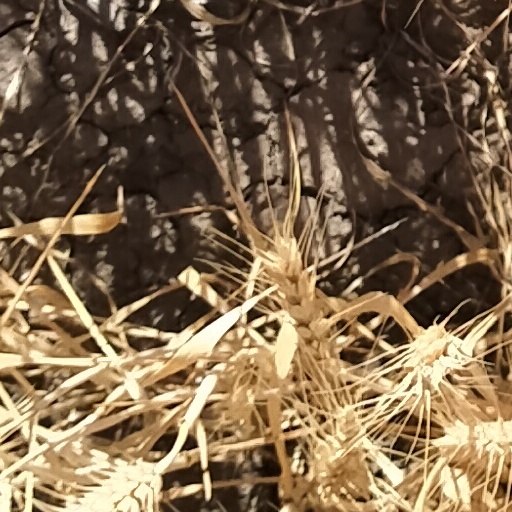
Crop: wheat